Over the Fence (1917 film)

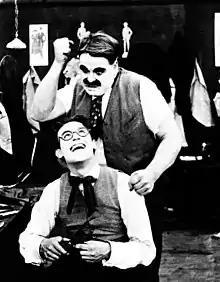

Over the Fence is a 1917 American short comedy film directed by and starring Harold Lloyd. The film is notable as the debut of Lloyd's "Glasses" or "Boy" character. Prints of the film survive at the film archive of the Museum of Modern Art.